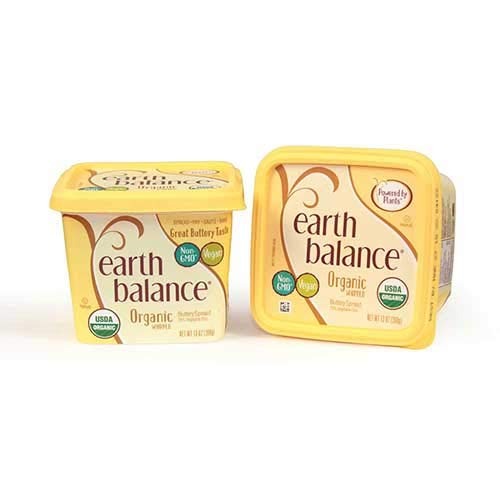
Item Name: Earth Balance Organic Buttery Spread, 13 Ounce -- 12 per case.
Value: 156.0
Unit: Fl Oz

Price: 81.35